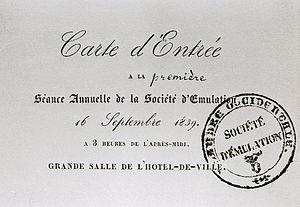
Billet d'entrée de la première réunion annuelle de la Société historique (appelée Société d'Emulation) de Bruges, 16 septembre 1839
La Genootschap voor Geschiedenis te Brugge appelée originellement Société d'émulation pour l'histoire et les antiquités de Bruges et de la Flandre Occidentale, à l'instar des autres sociétés d'émulation et des sociétés savantes qui fleurissaient au XIXᵉ siècle, regroupe des érudits et notables locaux, intéressés par la culture de leur région et désireux de mettre leurs efforts en commun afin de la promouvoir et de l'étudier.
Société d'émulation est le nom donné dès le XVIIIᵉ siècle à des sociétés savantes réunissant des hommes cultivés désireux de s'adonner ensemble à des études et des recherches dans les domaines des arts, des sciences, des lettres et de l'histoire. Le résultat de leurs réflexions et de leurs travaux sont publiés dans un bulletin, une revue ou des actes.